Call girl

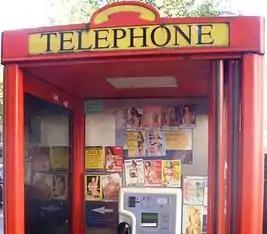
Tart cards for call girls in a British phone box

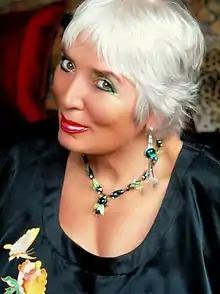
Xaviera Hollander is a former call girl, as well as a madam and author.

A call girl or female escort is a prostitute who (unlike a street walker) does not display her profession to the general public, nor does she usually work in an institution like a brothel, although she may be employed by an escort agency. The client must make an appointment, usually by calling a telephone number.